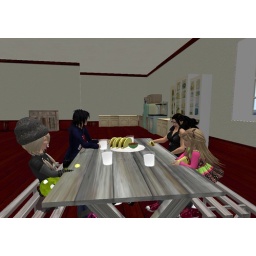
Me n mys sissy visted Ms. Dakota's house n had lunch with hers n a new boy in Willowdale named Jacob.